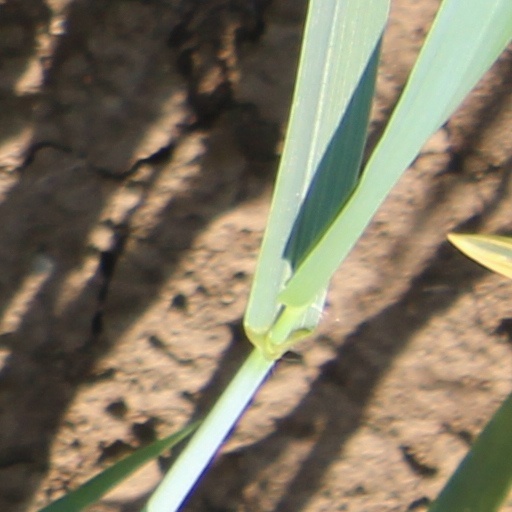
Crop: wheat